Albert VII, Archduke of Austria

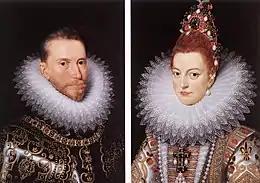
Albert and Isabella Clara Eugenia, by an anonymous 17th century master, after originals by Frans Pourbus the younger.

After the death of Archduke Ernest of Austria in 1595, Albert was sent to Brussels to succeed his elder brother as Governor General of the Habsburg Netherlands. He made his entry to Brussels on 11 February 1596. His first priority was restoring Spain's military position in the Low Countries. Spain was facing the combined forces of the Dutch Republic, England and France and had known nothing but defeats since 1590. During his first campaign season, Albert surprised his enemies by capturing Calais and nearby Ardres from the French and Hulst from the Dutch. These successes were however offset by the third bankruptcy of the Spanish crown later that year. As a consequence, 1597 was marked by a series of military disasters. Stadholder Maurice of Nassau, Prince of Orange captured the last Spanish strongholds that remained north of the great rivers, as well as the strategic town of Rheinberg in the Electorate of Cologne. Between 13 May and 25 September 1597, the Spanish, who had sent a large army in March, had captured the city of Amiens easily in a ruse. Finally the Spanish Army of Flanders lost Amiens in September the same year to Henry IV of France despite desperate efforts to relieve the place by Albert and Ernst von Mansfeld. With no more money to pay the troops, Albert was also facing a series of mutinies.